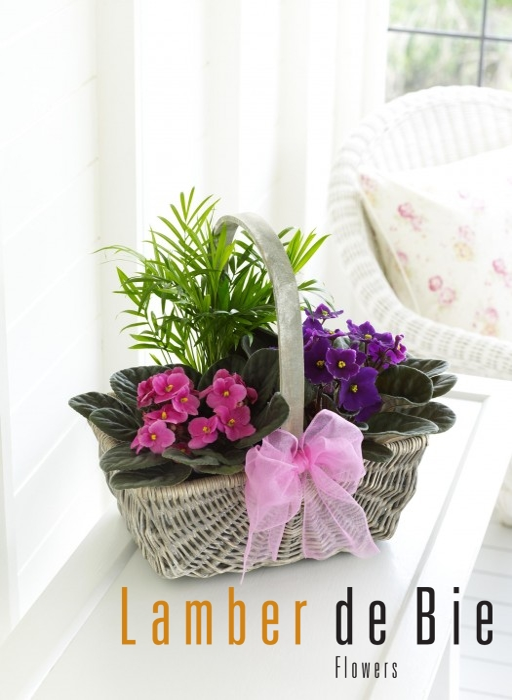
flowering plants in a basket